Gibberella

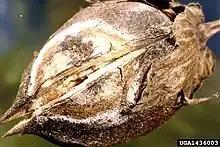
"Gibberella fujikuroi" on "Gossypium hirsutum"

Pier Andrea Saccardo named the genus "Gibberella" because of the hump (Latin, "gibbera") on the fungal perithecium.